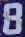
Number: 8